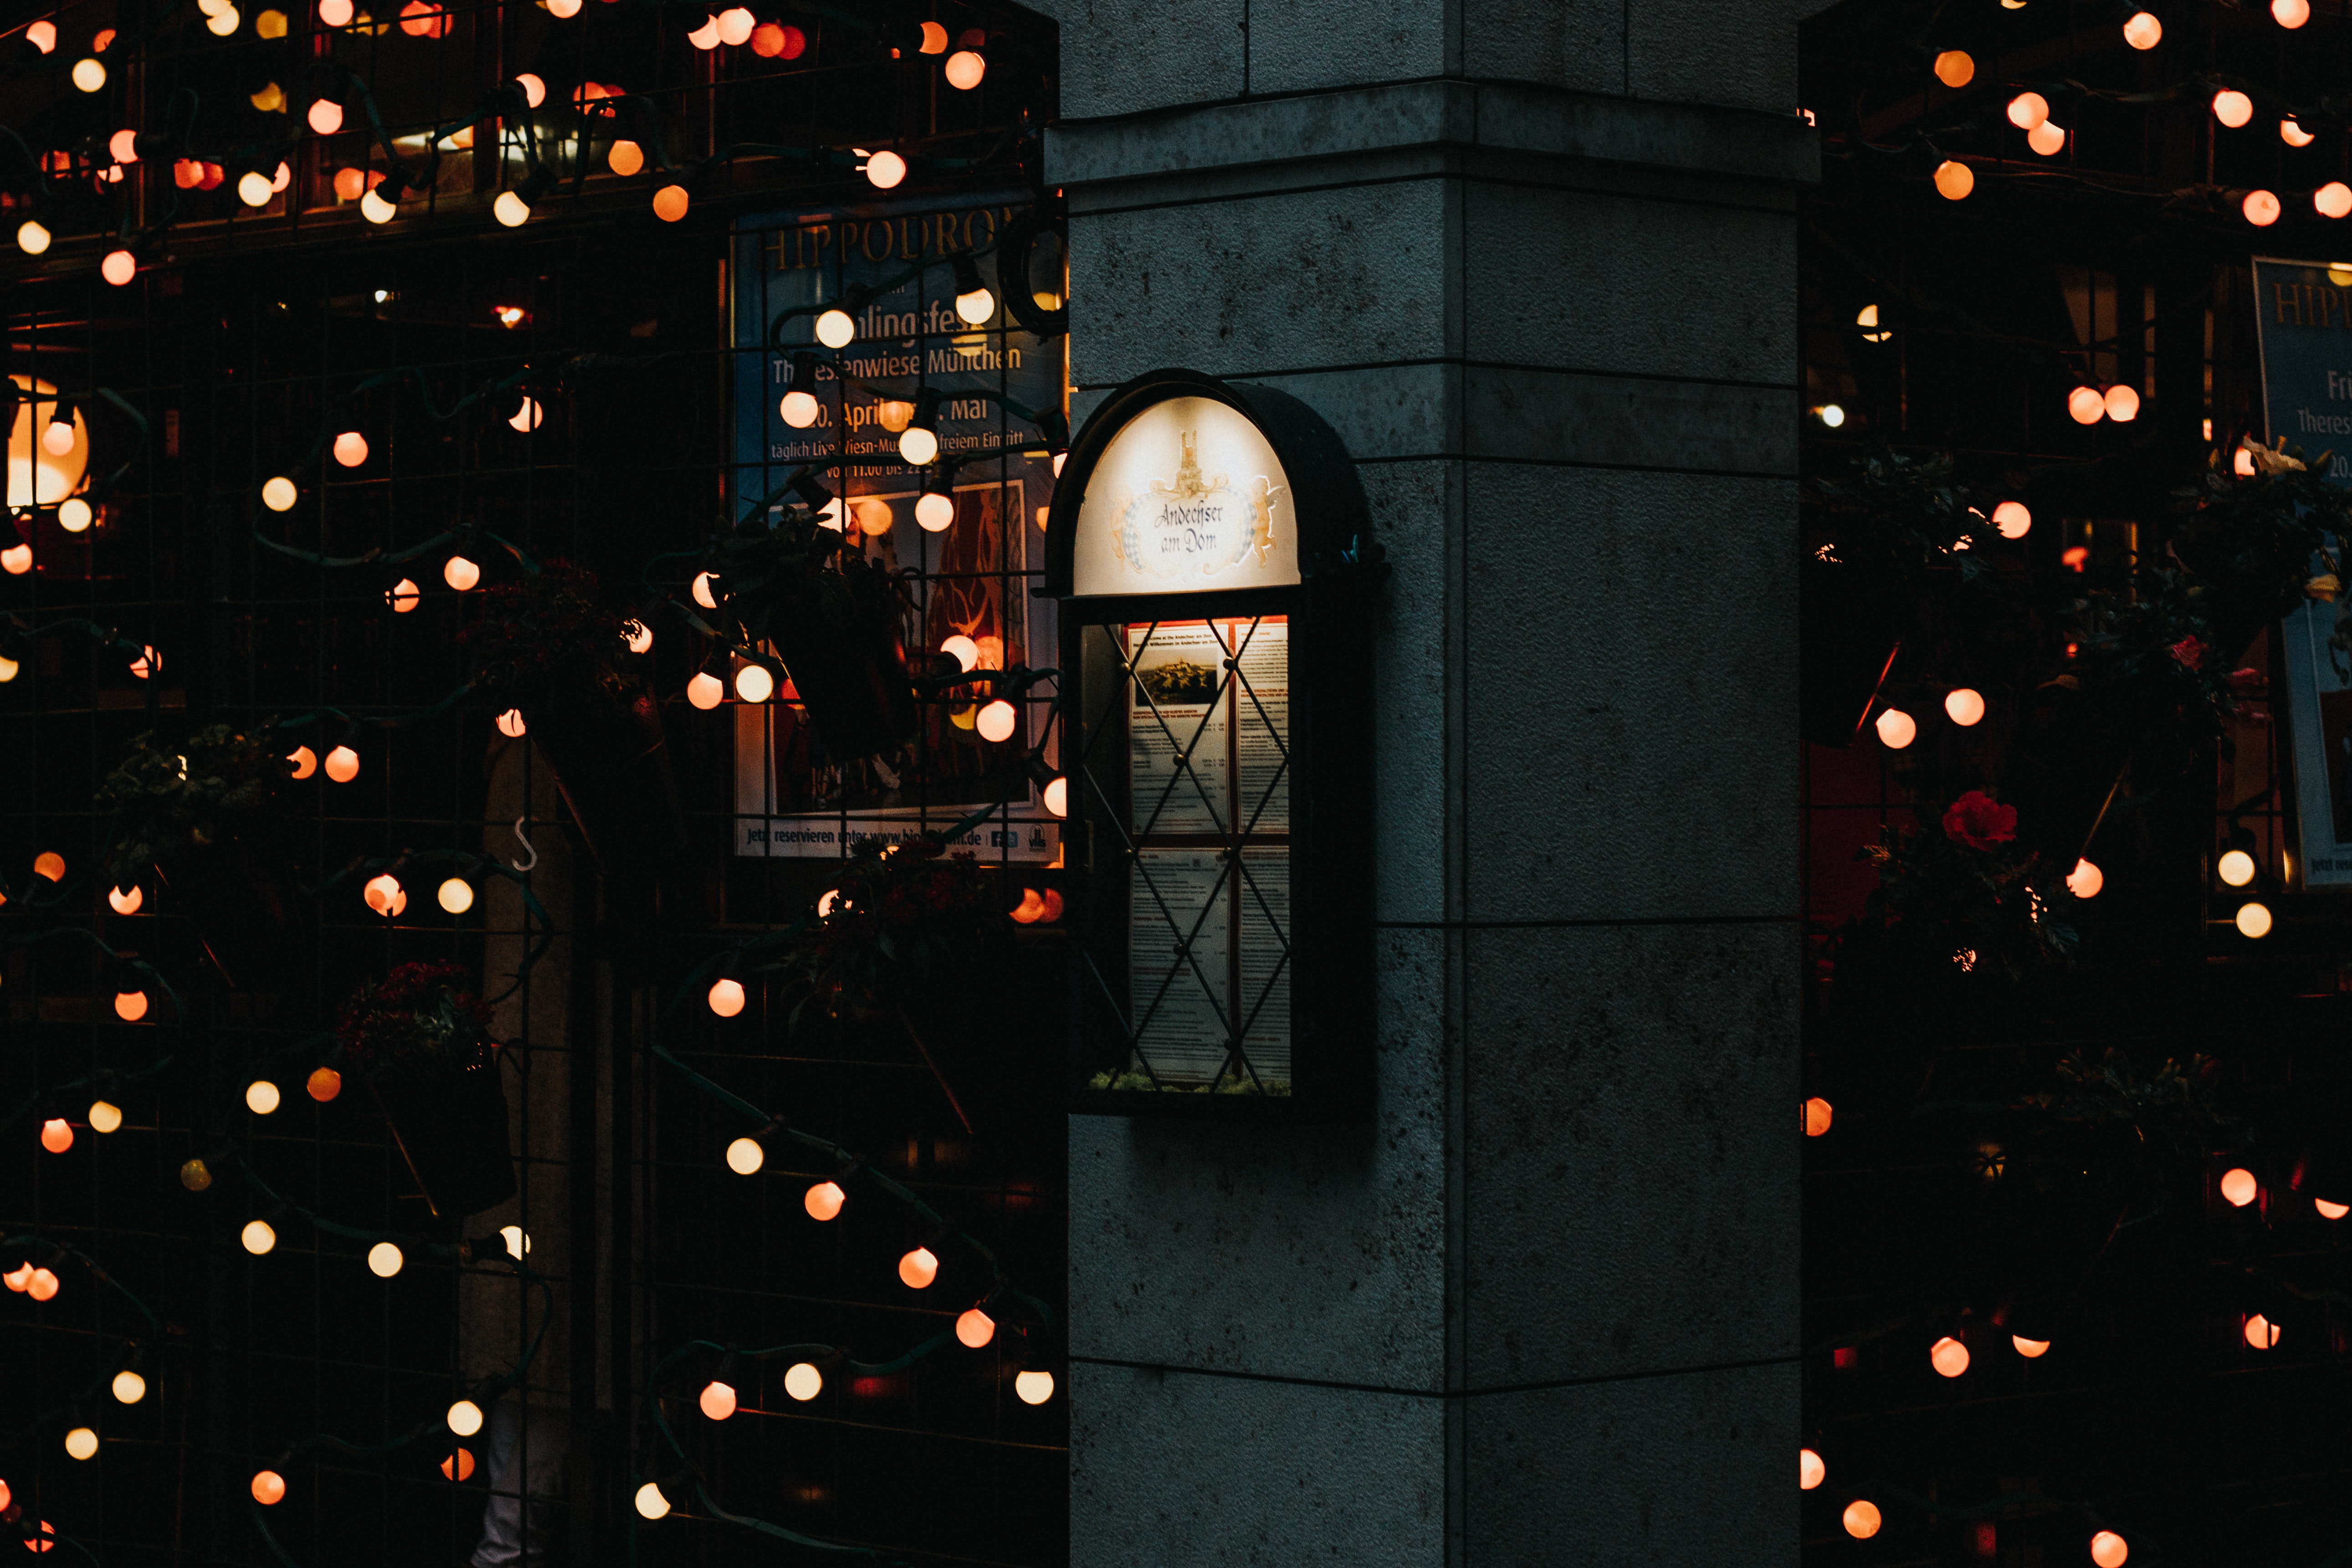
lighting, architecture, night, lantern, building, space, street light, arch, reflection, light fixture, darkness, facade, midnight, city